Norse settlements in Greenland

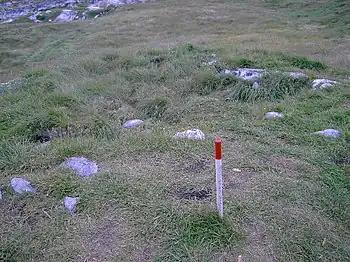
Hunting place of the Saqqaq Inuit culture at Disko Bay

The northern hunting area played an important role in the food supply and in the procurement of export goods. It was probably located at a latitude of 70° in the area of today's Disko Bay. There are no known permanent Viking settlements north of the Arctic Circle, but written sources provide evidence of annual hunting expeditions in the summer months. These ventures served to provide the essential supply of meat as a nutritional supplement, but also to procure walrus ivory, narwhal teeth, seal and polar bear fur, eider down, muskox horns and caribou antlers. Norðrsetur could be reached by rowed boats in 30 days from the western settlement and in 50 days from the eastern settlement.